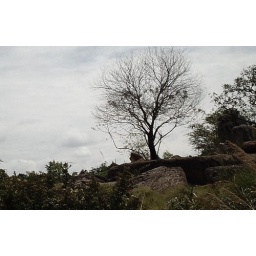
Male lion resting under a tree